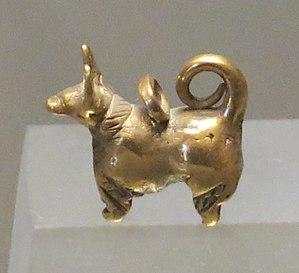
Petit chien à bélière (anneau de suspension). Or. Uruk récent (3300-3100 av.J.-C.). Haut. 1,4 cm
Le Petit chien à bélière ou Pendeloque au chien de Suse est un pendentif en or en forme de chien retrouvé dans les ruines de la ville de Suse et datant de 3300-3100 avant Jésus-Christ. Le terme de bélière fait référence à l'anneau de suspension dont le bijou est muni.
Le soudage est un procédé d'assemblage permanent. Il a pour objet d'assurer la continuité de la matière à assembler. Dans le cas des métaux, cette continuité est réalisée à l'échelle de l'édifice atomique. En dehors du cas idéal où les forces inter-atomiques et la diffusion assurent lentement le soudage des pièces métalliques mises entièrement en contact suivant des surfaces parfaitement compatibles et exemptes de toute pollution, il est nécessaire de faire intervenir une énergie d'activation pour réaliser rapidement la continuité recherchée.
L'histoire du soudage est liée à l'histoire de la métallurgie.
Le brasage des métaux est un procédé d'assemblage permanent qui établit une liaison métallique entre les pièces réunies. Contrairement au soudage, il n'y a pas fusion des bords assemblés. Selon les cas il peut y avoir ou non utilisation d'un métal d'apport. Le mécanisme du brasage est la diffusion/migration atomique de part et d'autre de l'interface solide/solide dans le cas d'un brasage sans métal d'apport et de l'interface solide/liquide/solide lorsqu'un métal d'apport est utilisé, processus obtenu par action calorique et/ou mécanique.